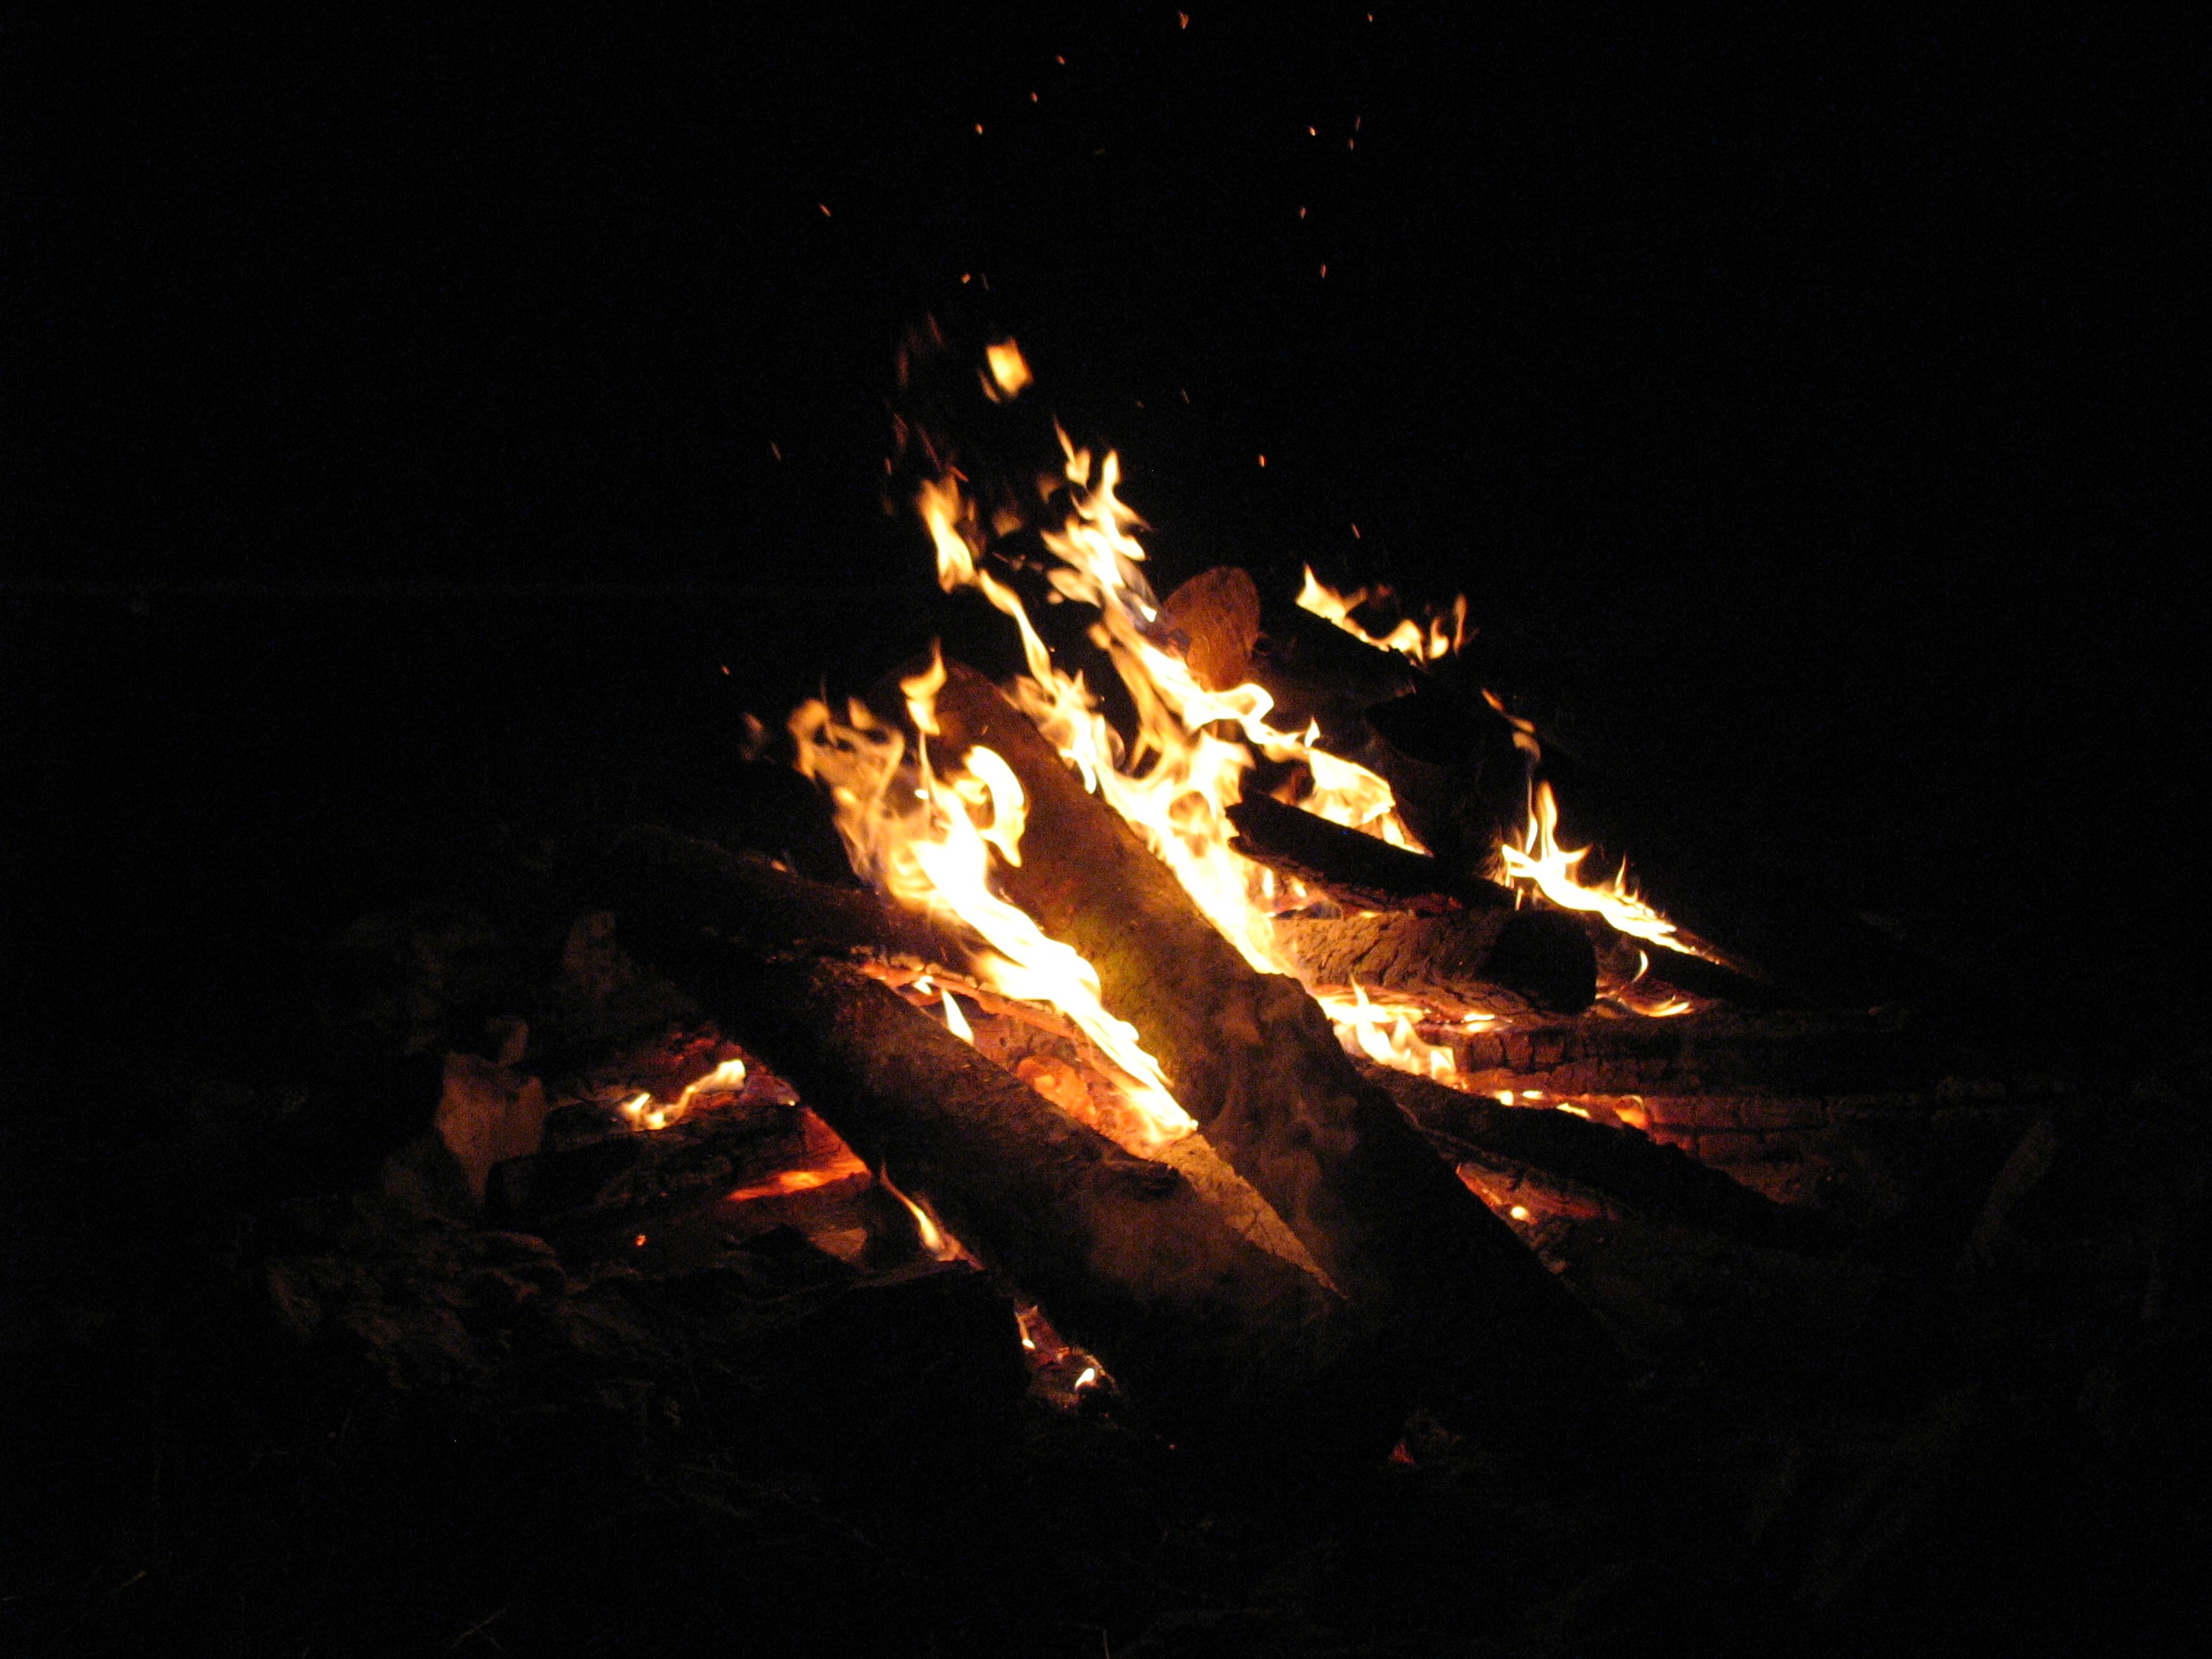
night, dark, flame, fire, darkness, yellow, campfire, bonfire, heat, burn, hot, embers, wood fire, heiss, geological phenomenon